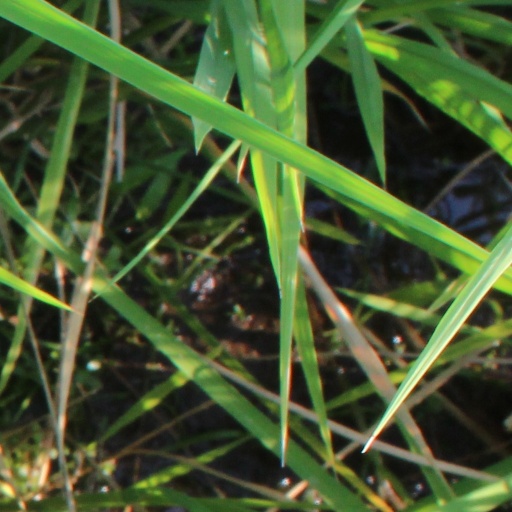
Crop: rice